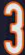
Number: 3